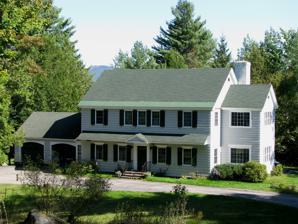
Building: Baird Cottage
Country: United States of America
Year built: 1930
Historic house in New York, United States United States historic place Baird Cottage U.S. National Register of Historic Places Baird Cottage, September 2008 Show map of New York Show map of the United States Location Glenwood Rd., Saranac Lake , Harrietstown, New York , U.S. Coordinates 44°18′53″N 74°8′5″W / 44.31472°N 74.13472°W / 44.31472; -74.13472 Area 1.5 acres (0.61 ha) Built 1930 Architectural style Colonial Revival MPS Saranac Lake MPS NRHP reference No. 92001466 Added to NRHP November 6, 1992 Baird Cottage is a historic cure cottage located at Saranac Lake in the town of Harrietstown , Franklin County, New York .  It was built in 1930 and is a two-story, side-gabled Colonial Revival style house based on a rectangular floor plan with a two-story end porch.  It sits on a concrete foundation and is sided in clapboard and asphalt shingles. It was listed on the National Register of Historic Places in 1992. References